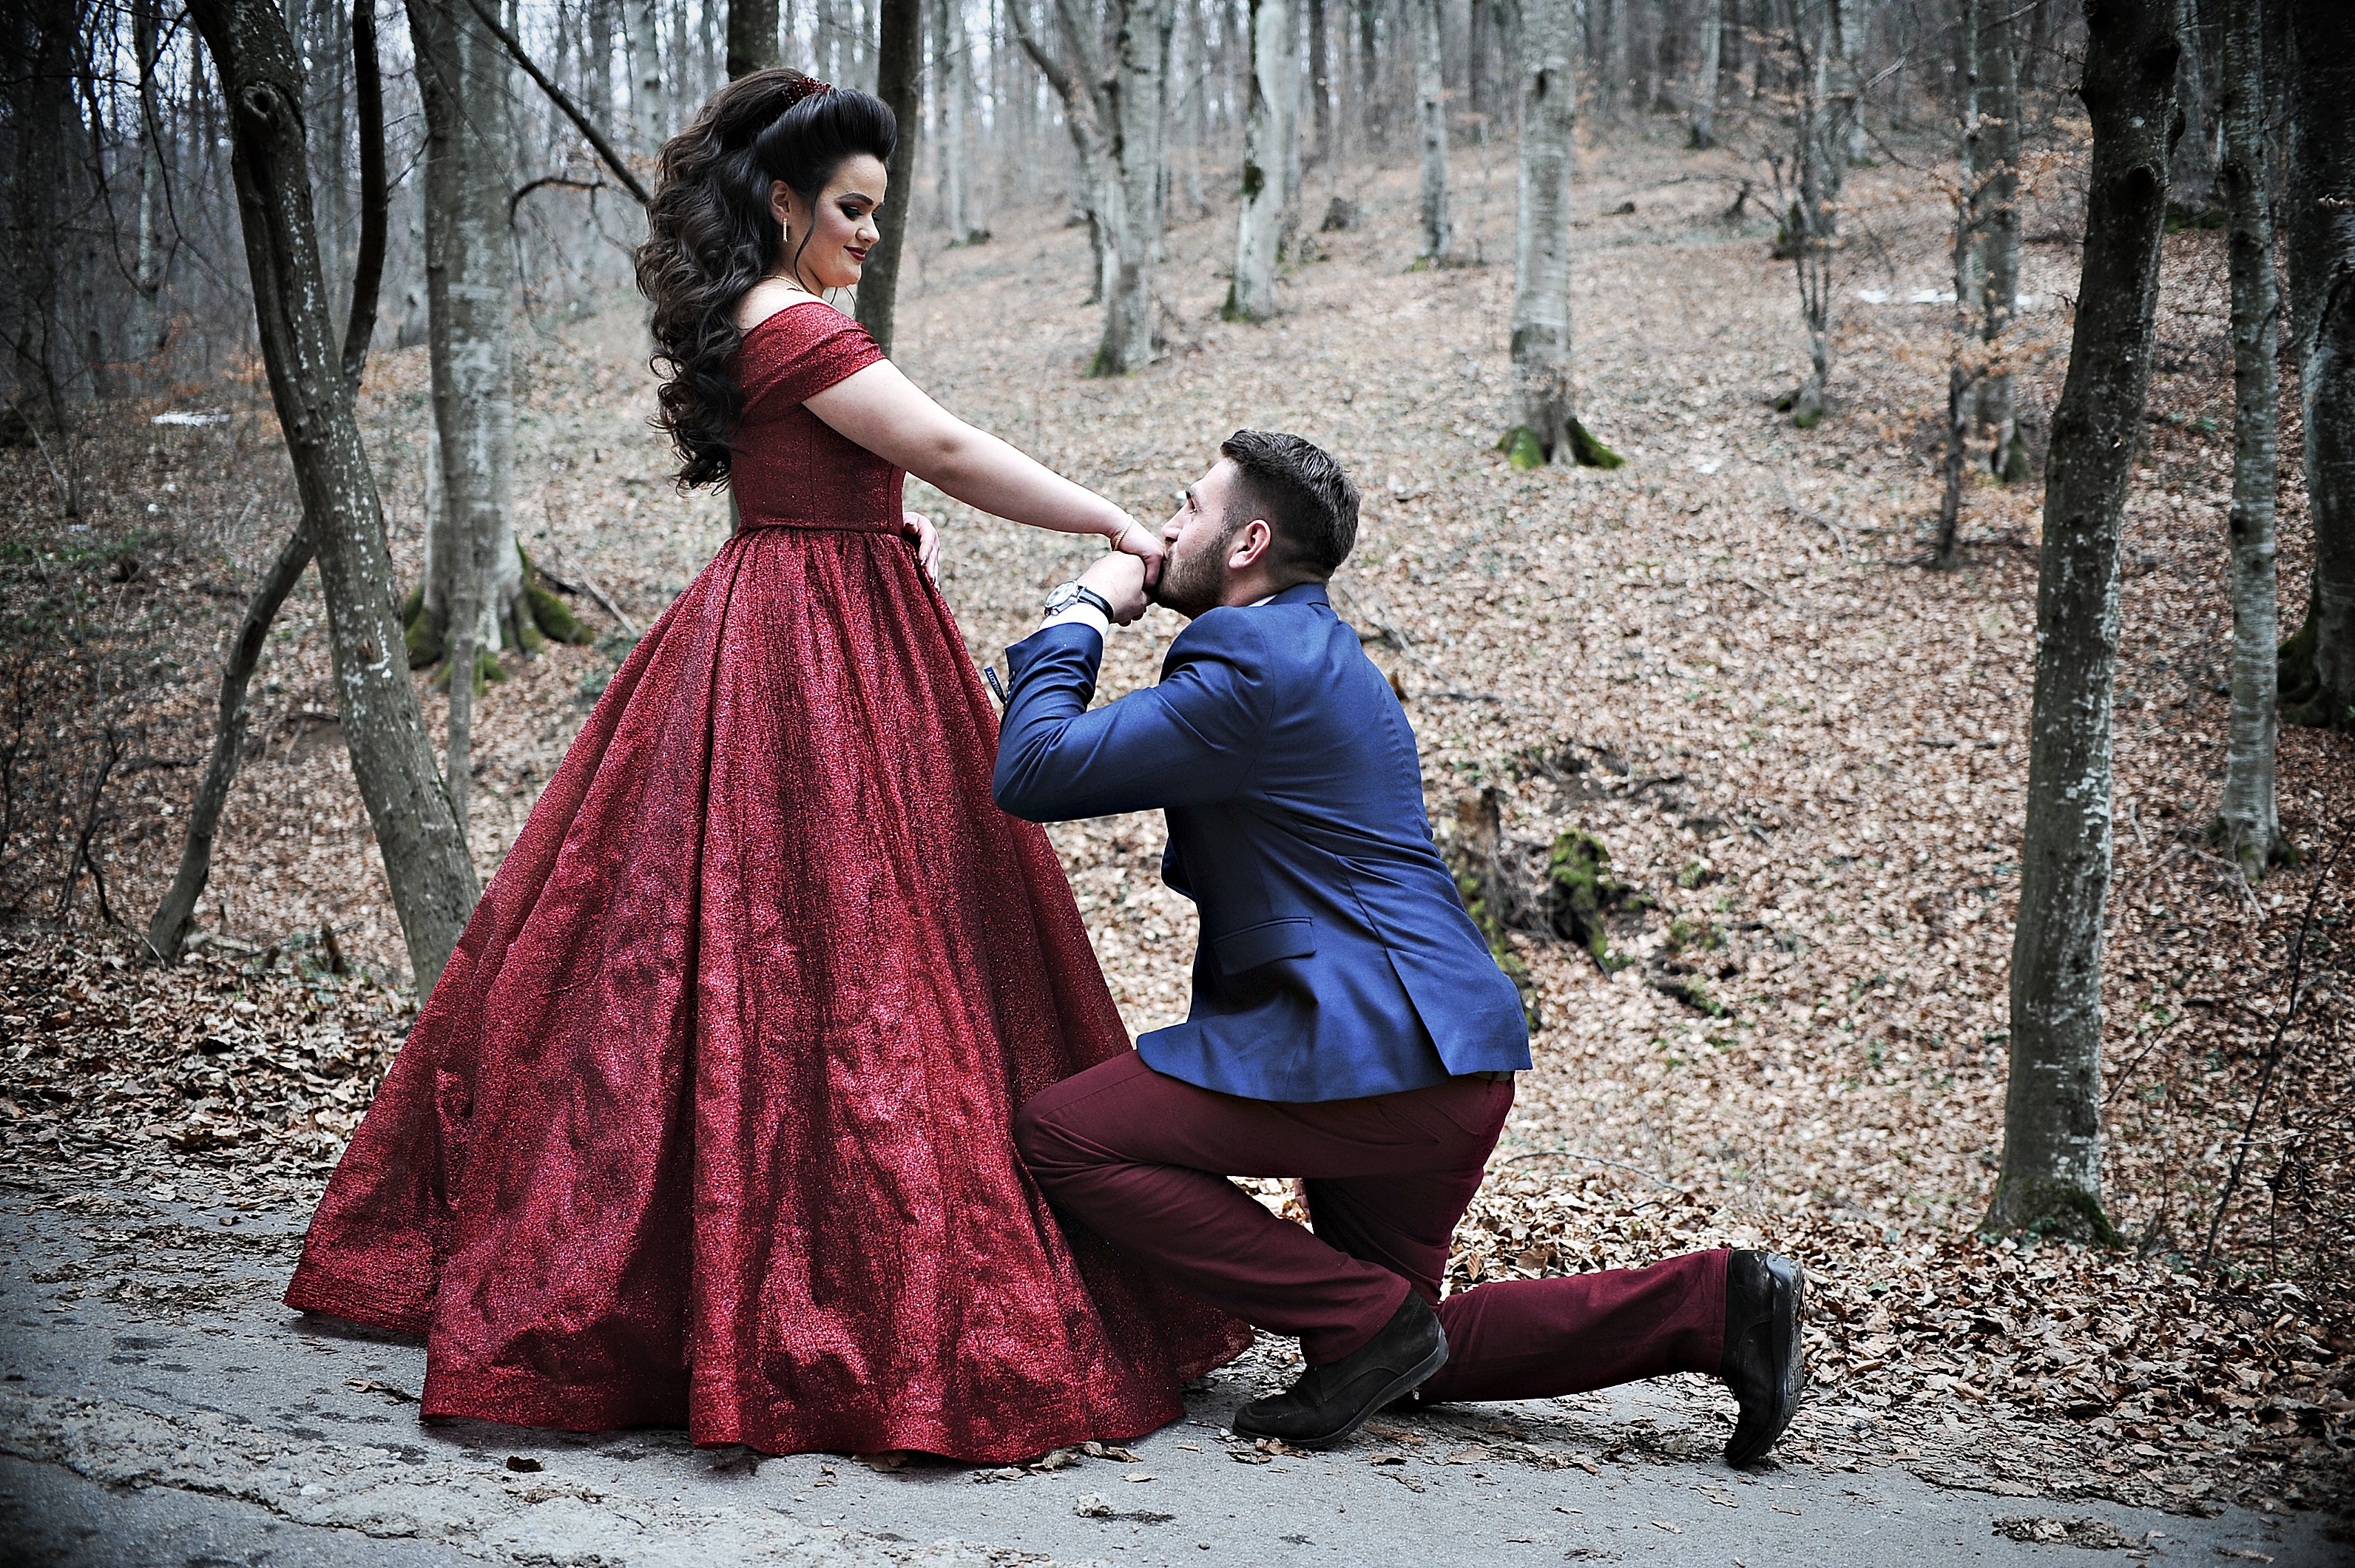
man, person, people, woman, photography, ring, male, female, love, gift, model, young, spring, red, couple, romance, romantic, fashion, two, clothing, together, lady, bride, groom, engagement, boyfriend, family, dress, happy, happiness, relationship, temple, photograph, beauty, day, diamond, surprise, photo shoot, proposal, proposing